Religious architecture in Belgrade

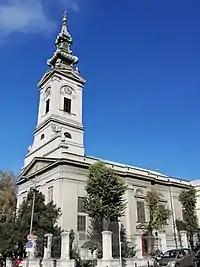
Saborna Crkva, the Eastern Orthodox cathedral.

Belgrade, the capital and largest city of Serbia, has an abundance of religious architecture. The city has numerous Serbian Orthodox churches and temples and is also the seat of the Patriarch of the Serbian Orthodox Church. Its two most prominent Orthodox Christian places of worship are the St. Michael's Cathedral and the Church of St. Sava, one of the largest Eastern Orthodox church in the world.